Pace University

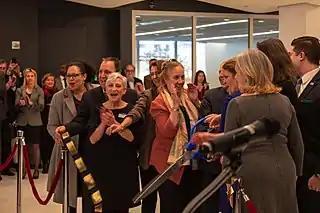
The opening ribbon ceremony at One Pace Plaza with university administration and New York City officials

On May 15, 2007, Pace University President David A. Caputo announced his early retirement on June 3, 2007. Pace's Board of Trustees appointed Pace Law School dean Stephen J. Friedman to the position of interim president. Friedman had been dean and professor of law at Pace since 2004. He also served as commissioner of the Securities and Exchange Commission and as co-chairman of Debevoise & Plimpton. Friedman retired as president of Pace University in July 2017. In 2015, in an effort to consolidate Pace University's Westchester campuses into a single location, Pace University sold the Briarcliff campus.